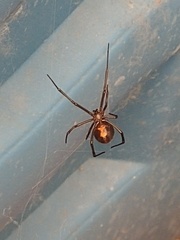
Species: Lactrodectus_hesperus